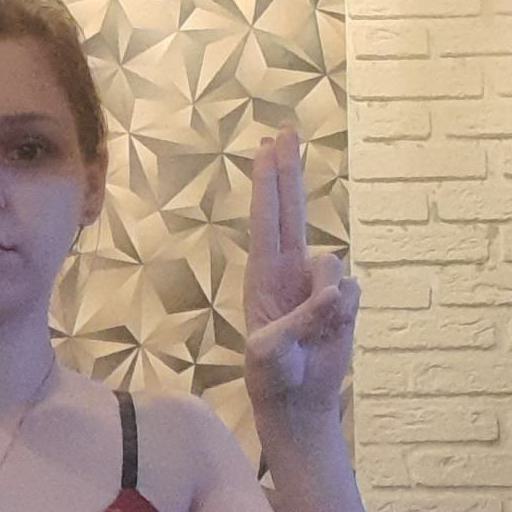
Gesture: two_up